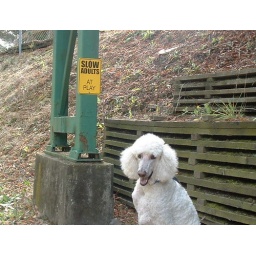
A sign near the train yard I loved. So made Winston model in front of it.